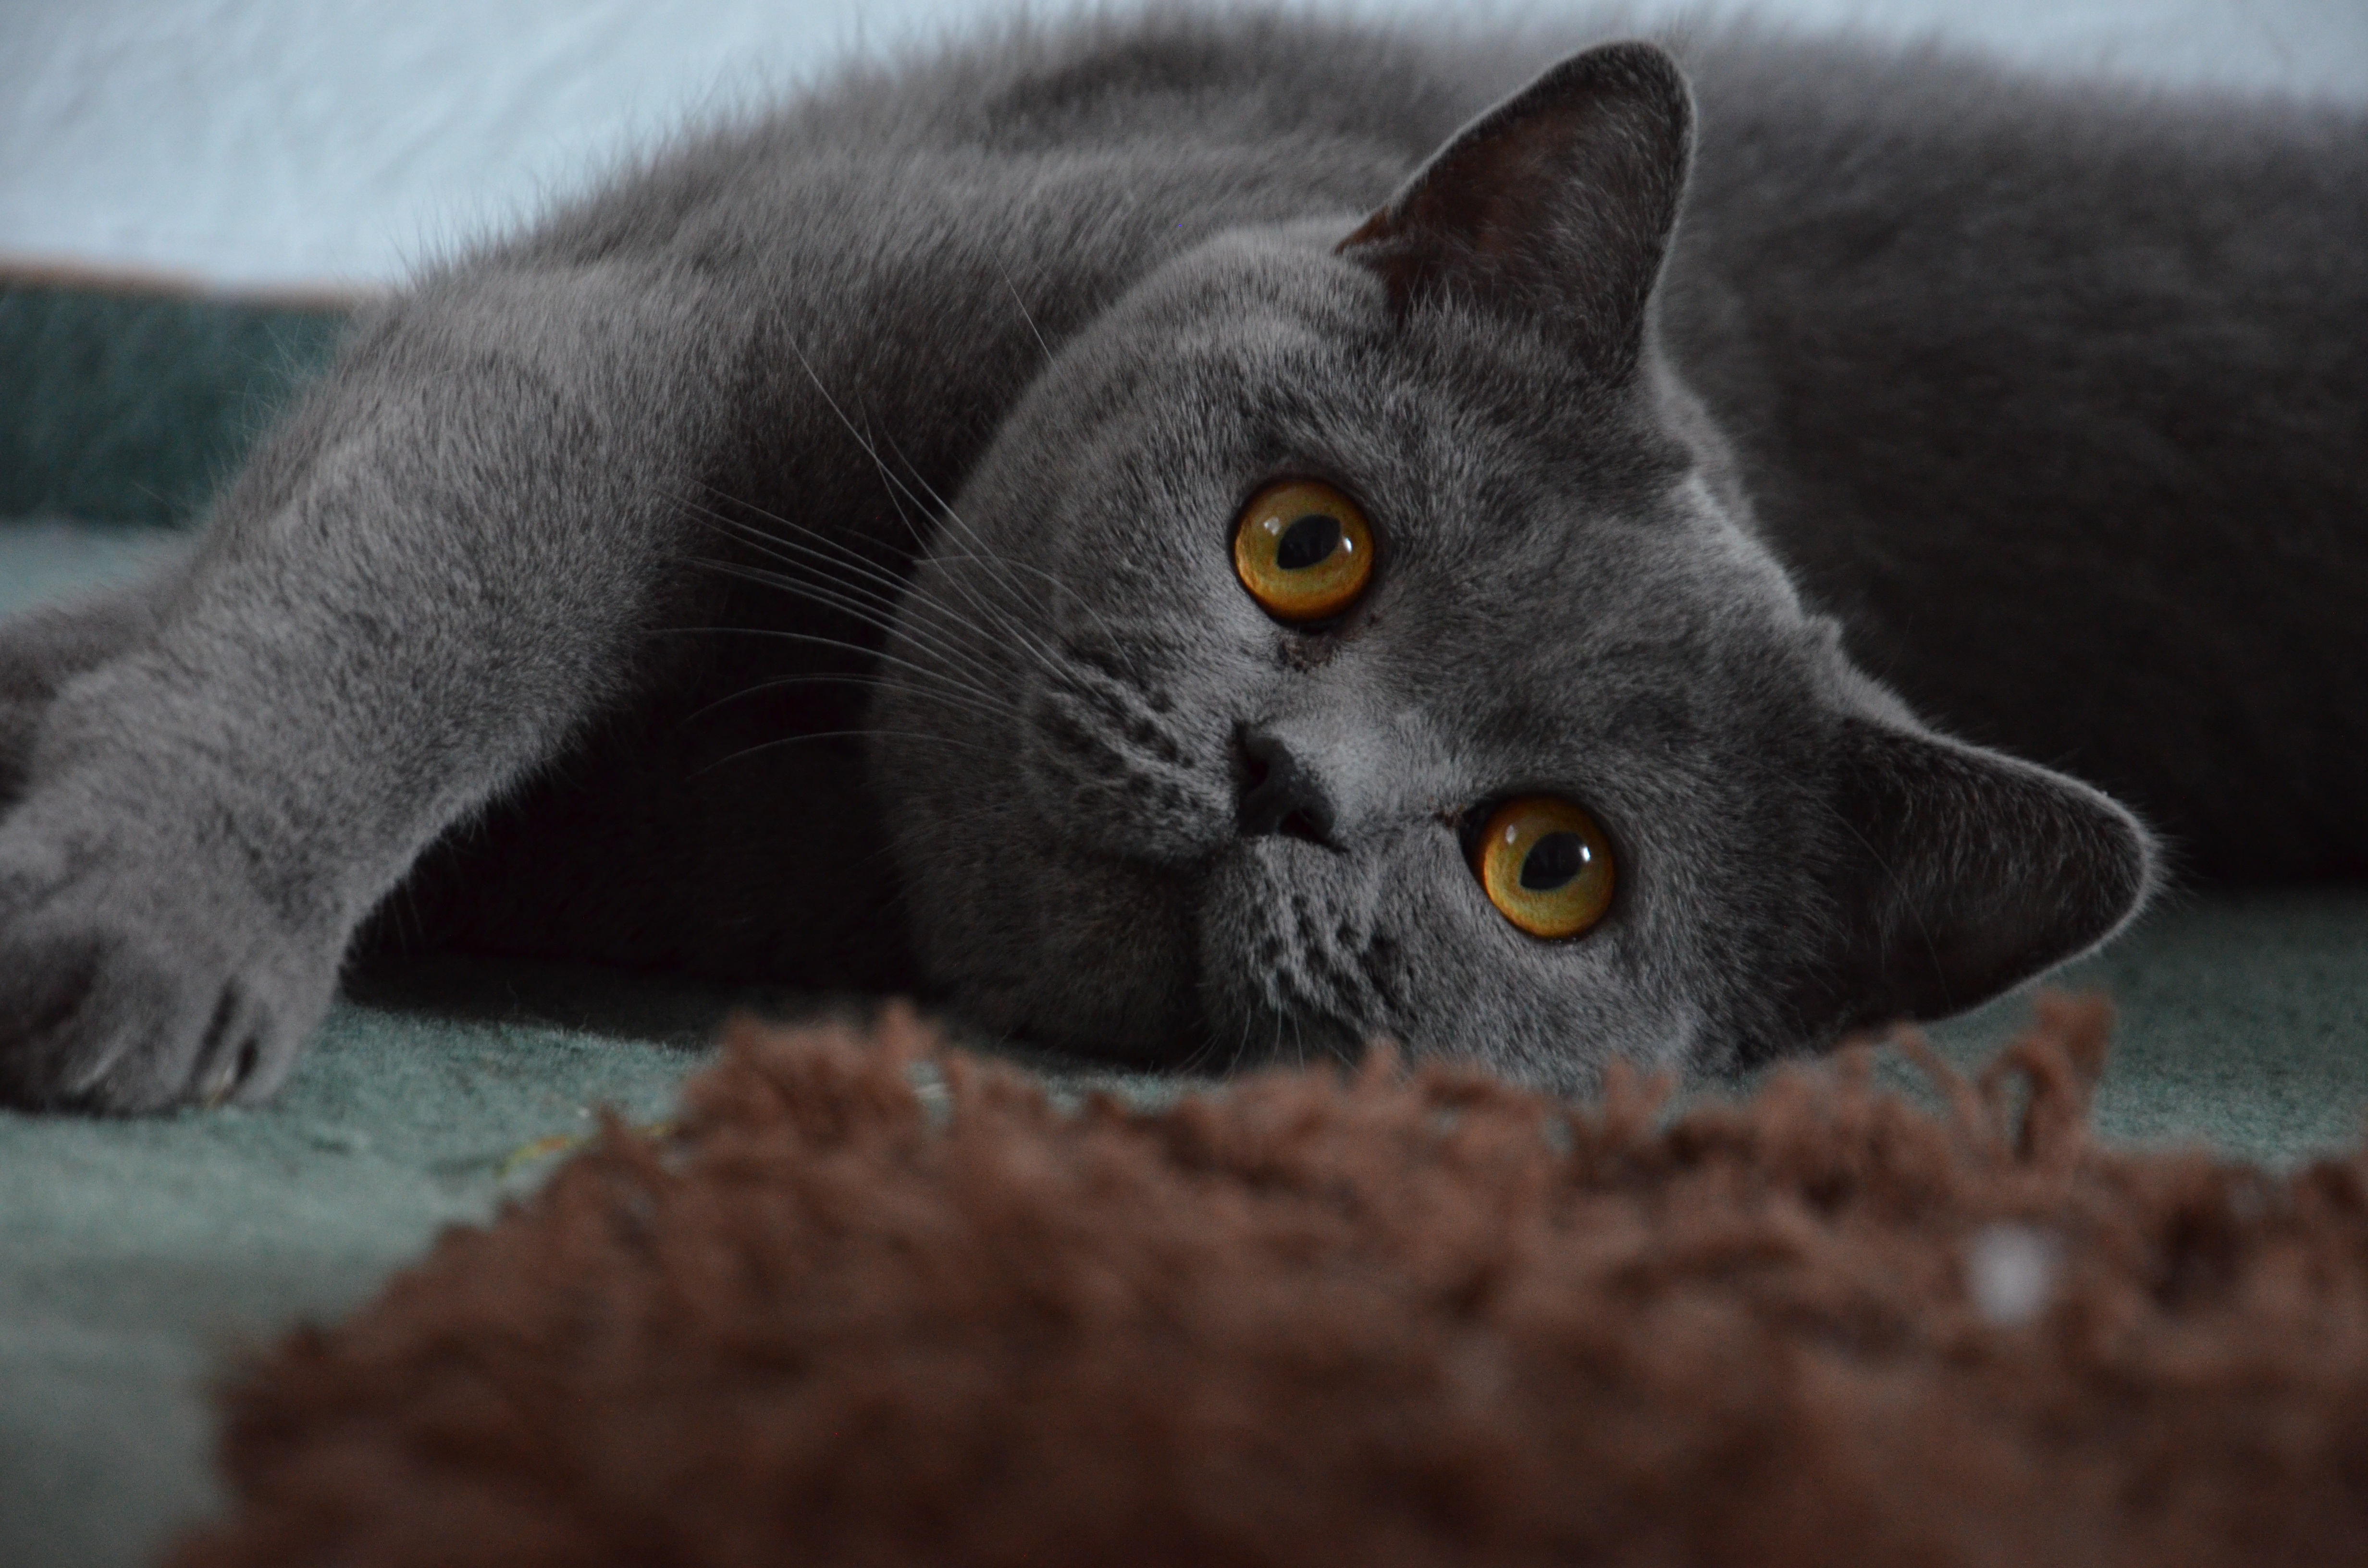
animal, cute, pet, portrait, young, kitten, cat, mammal, black cat, fauna, nose, whiskers, grey, vertebrate, british, short hair, wildlife photography, british shorthair, young cat, cat's eyes, cat portrait, chartreux, grey fur, russian blue, korat, small to medium sized cats, cat like mammal, domestic short haired cat